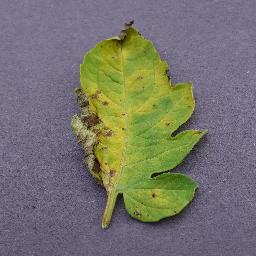
Label: Tomato___Septoria_leaf_spot